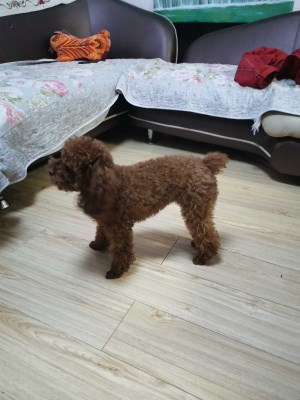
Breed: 7449-n000128-teddy